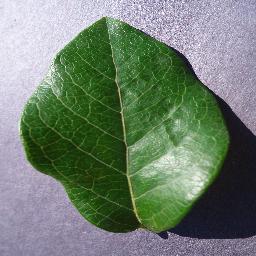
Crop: blueberry
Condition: healthy